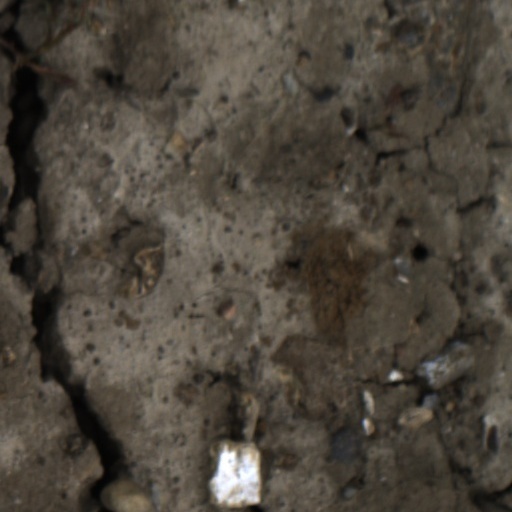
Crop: wheat